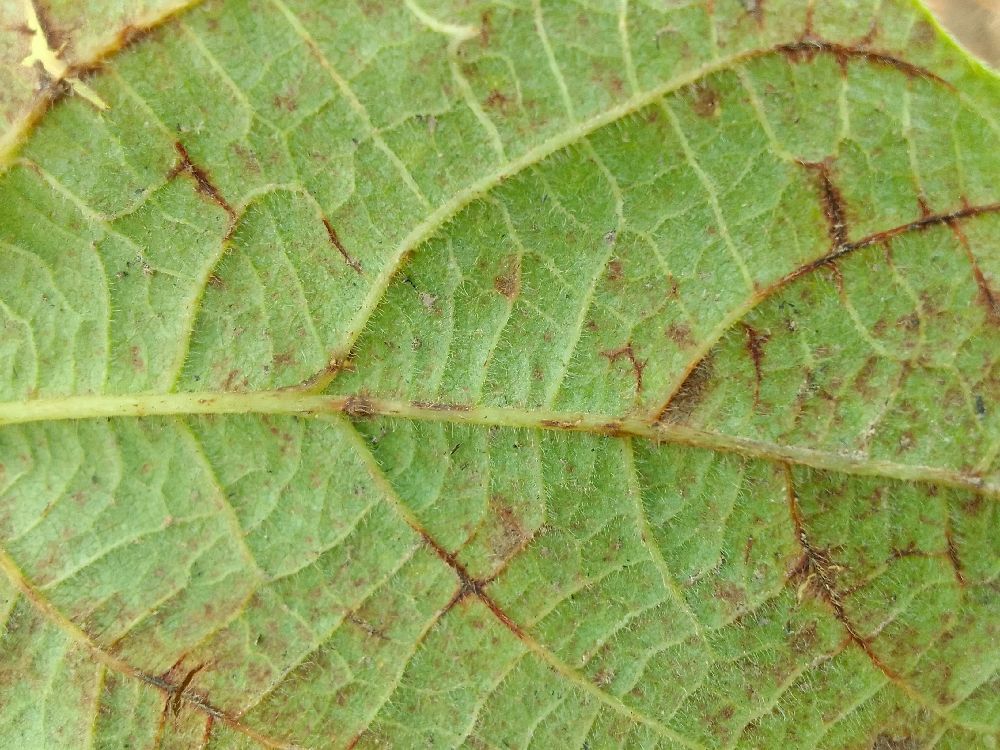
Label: anthracnose